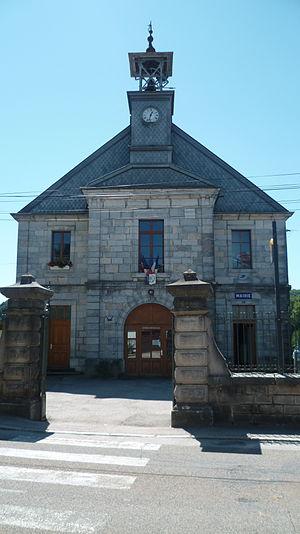
La mairie et la salle communale de la commune de Chaux-des-Crotenay, département du Jura, France.
Chaux-des-Crotenay est une commune française située dans le département du Jura et dans la région Bourgogne-Franche-Comté. Elle fait partie de la Communauté de communes Champagnole Porte du Haut-Jura.